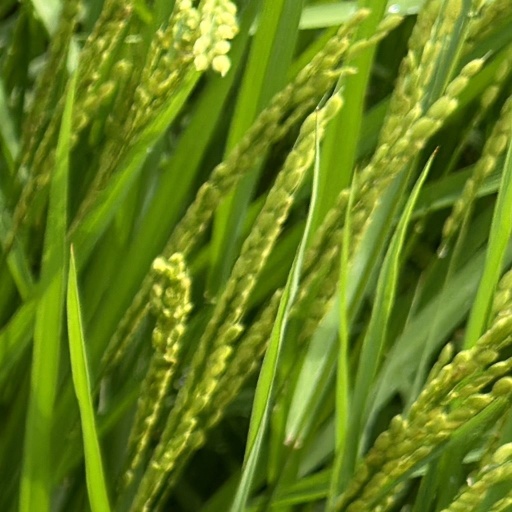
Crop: rice